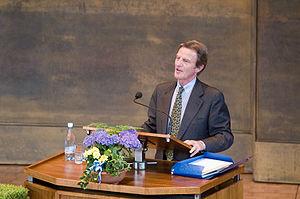
Bernard Kouchner est un médecin et homme politique français né le 1ᵉʳ novembre 1939 à Avignon. Cofondateur de Médecins sans frontières et de Médecins du monde, il a été ministre de différents gouvernements.